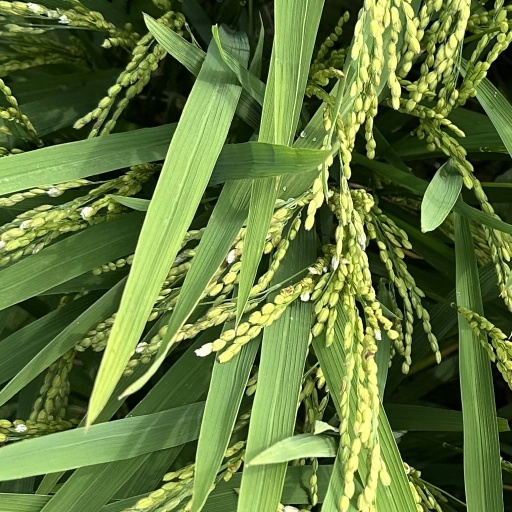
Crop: rice